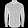
Label: Shirt